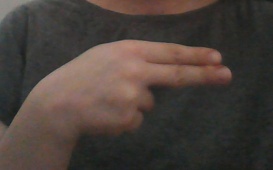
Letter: ain